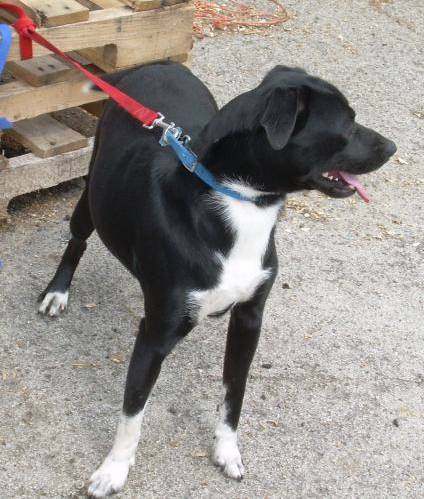
Label: dog